Arturo Herrera

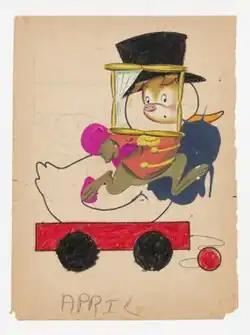
Arturo Herrera, "Untitled", mixed media and collage on paper, 30,5 x 22,9 cm, 1998.

Herrera's early work centered on small, handcrafted series of collages in which he cut, layered and intertwined fragments from coloring books, advertisements, cartoons and fairy tales with painterly marks and abstract shapes. These images were often bizarre hybrids: Donald Duck's lower torso morphing into a Häagen-Dazs ice cream bar in a coloring book landscape; an upside-down, scribbled-over Tweety seeing a teddy bear flattened by a Wonder Bread wrapper and a phallus-shaped cutout. The splicing and destruction of the original material subverted its childhood innocence, evoking darker, provocative realms of the unconscious alluding to violence and sexuality. "New York Times" critic Holland Cotter wrote of Herrera's "Desire" collages (Drawing Center, 1994): "polymorphously perverse and sweet, they seem to come from the hand of a child still too naive to disguise the depths of his own aggression." Herrera involved viewers directly in the web project "Almost Home" (Dia Center, 1998), which used an interactive, diptych format to pair collages (some animated) from a series of 100 collages in playful, chance juxtapositions.